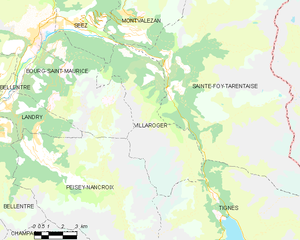
Carte des communes françaises Villaroger